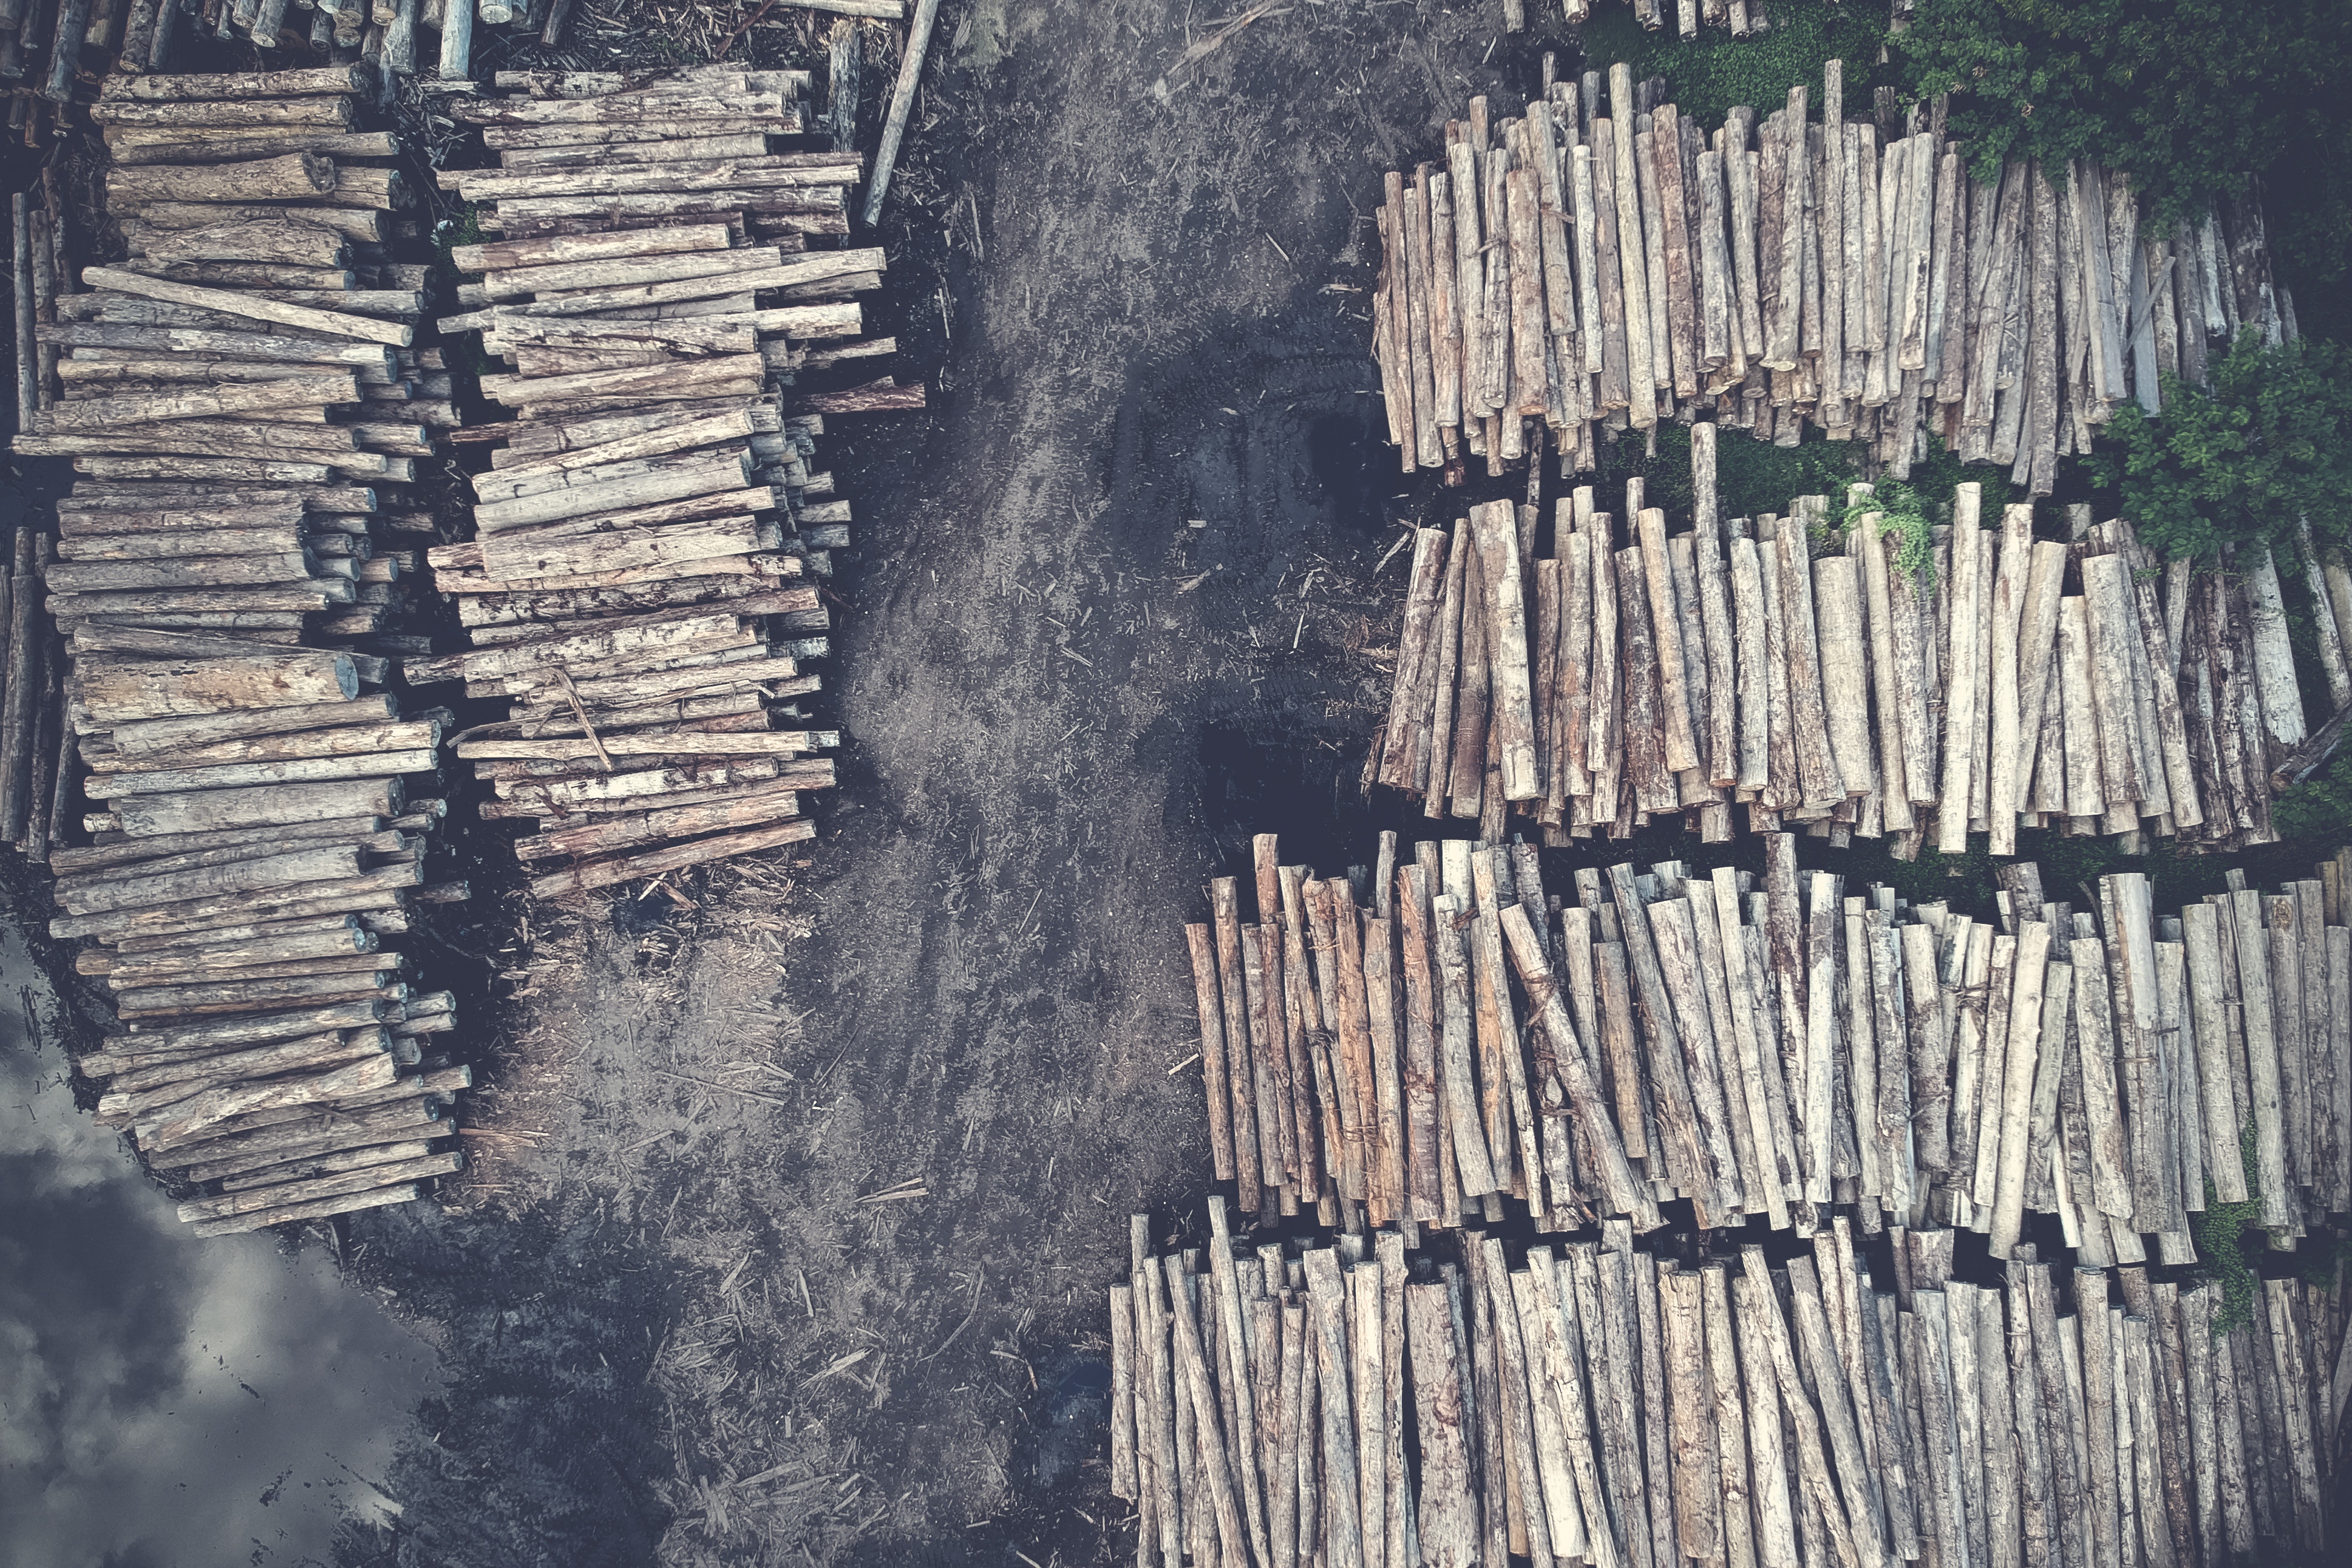
wood